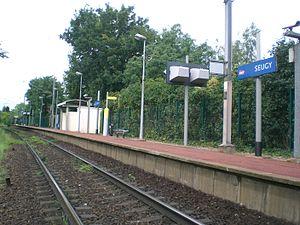
station de train de Seugy Val-d'Oise France
La gare de Seugy est une halte ferroviaire française de la ligne de Montsoult - Maffliers à Luzarches, située dans la commune de Seugy. Elle se situe à 33,7 km de la gare de Paris-Nord.